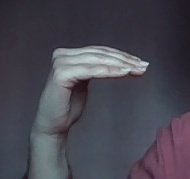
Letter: haa